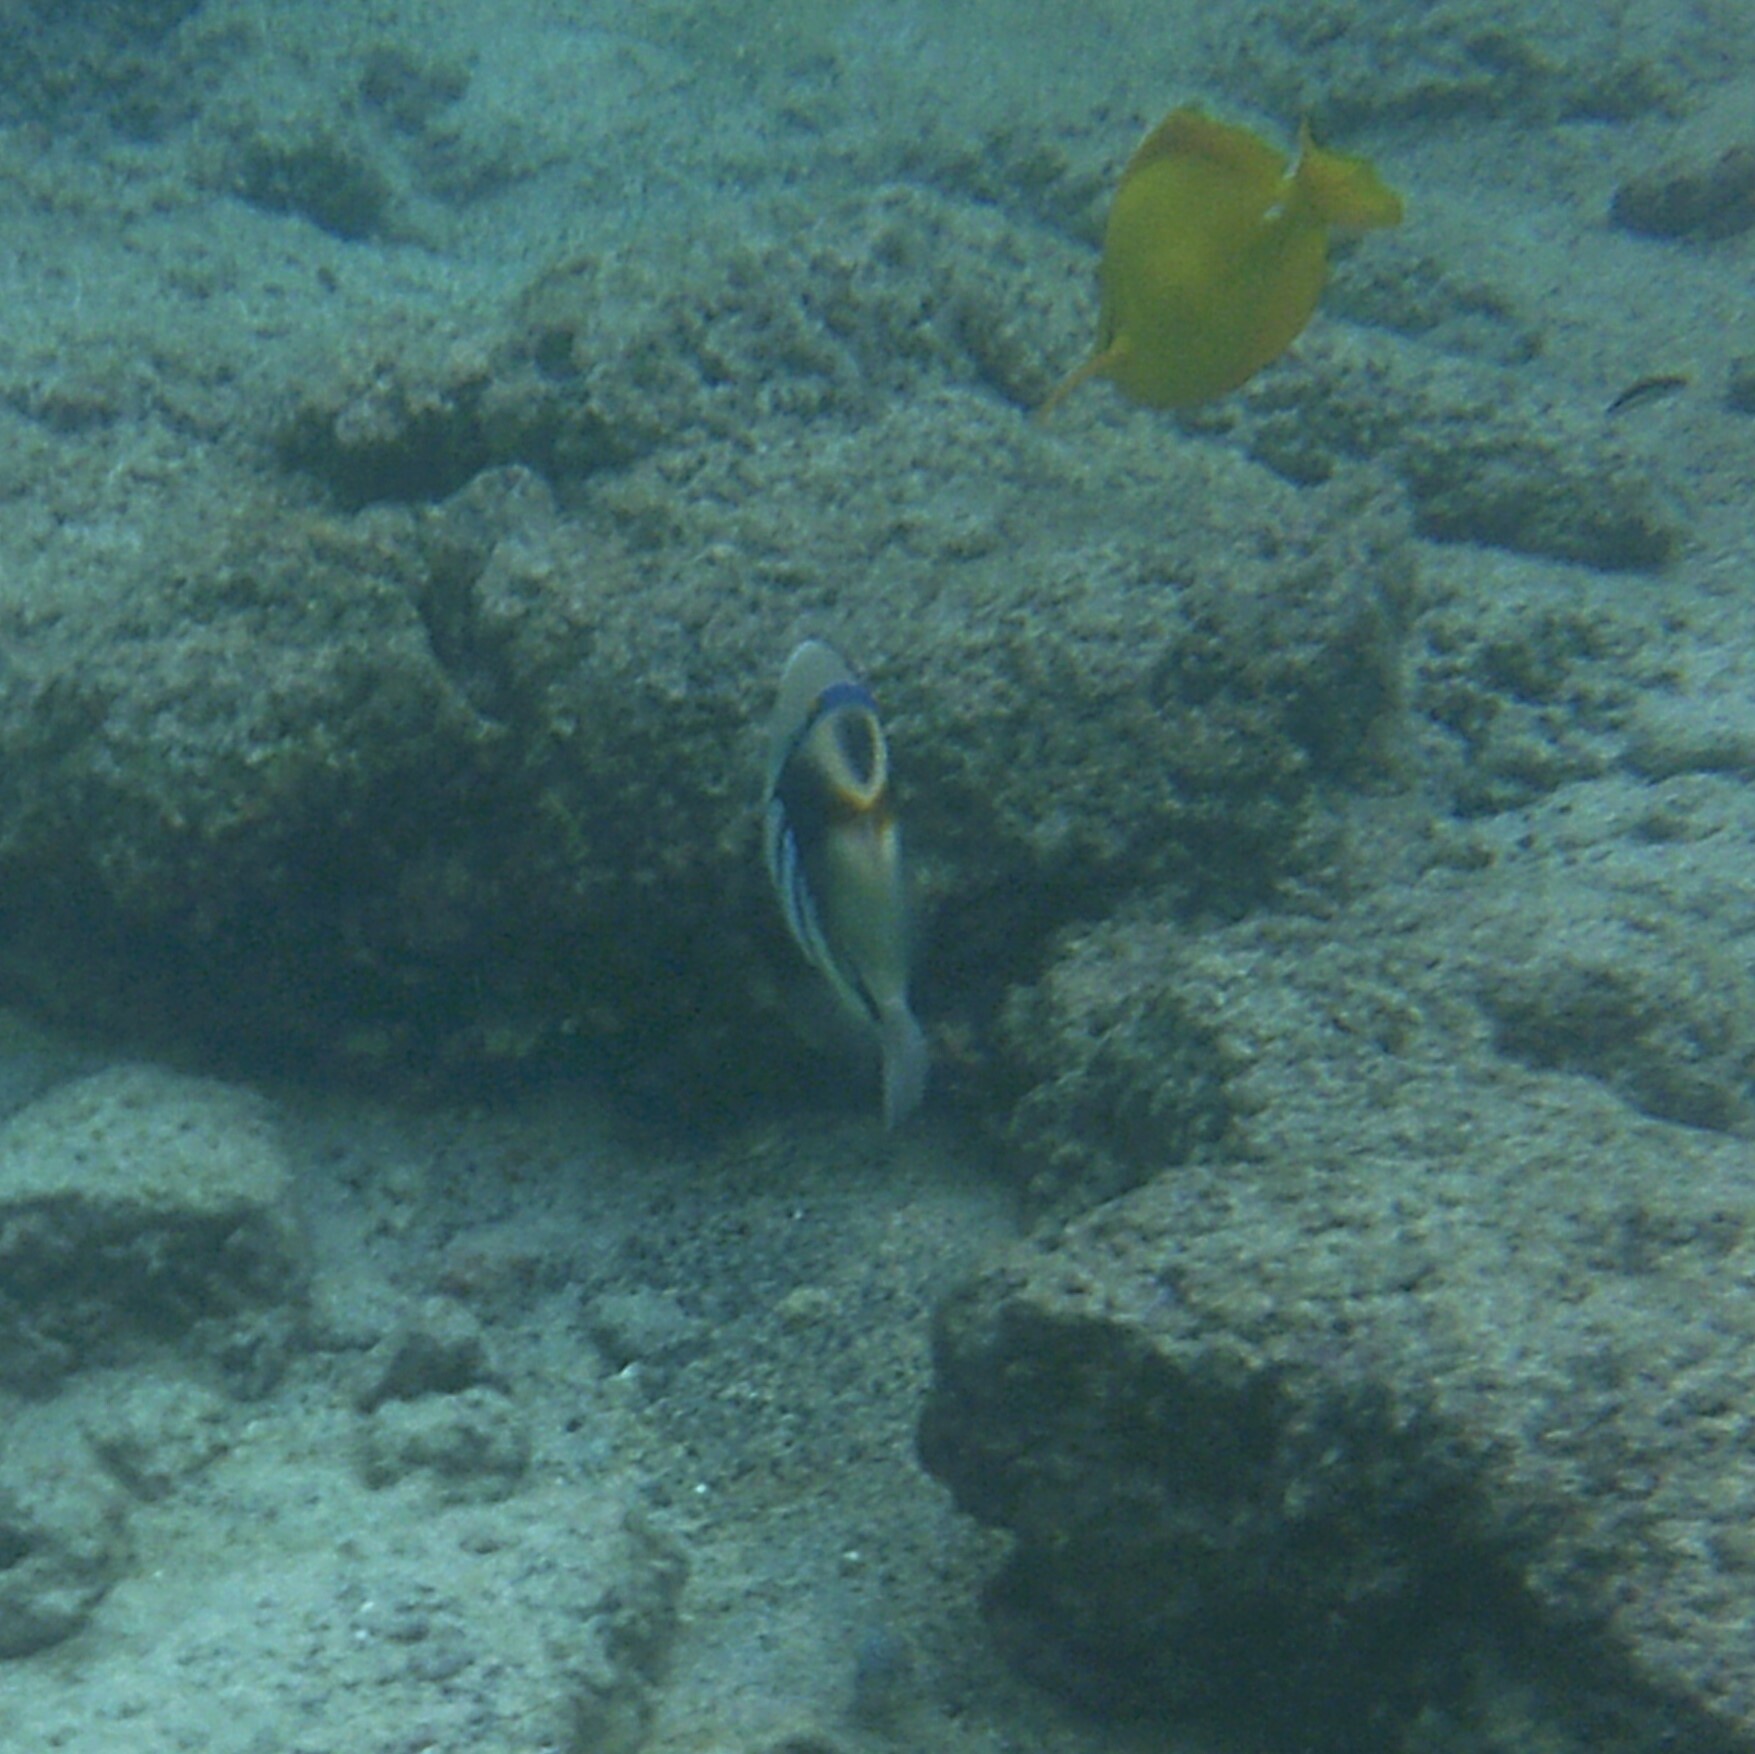
Rhinecanthus aculeatus (Lagoon Triggerfish)